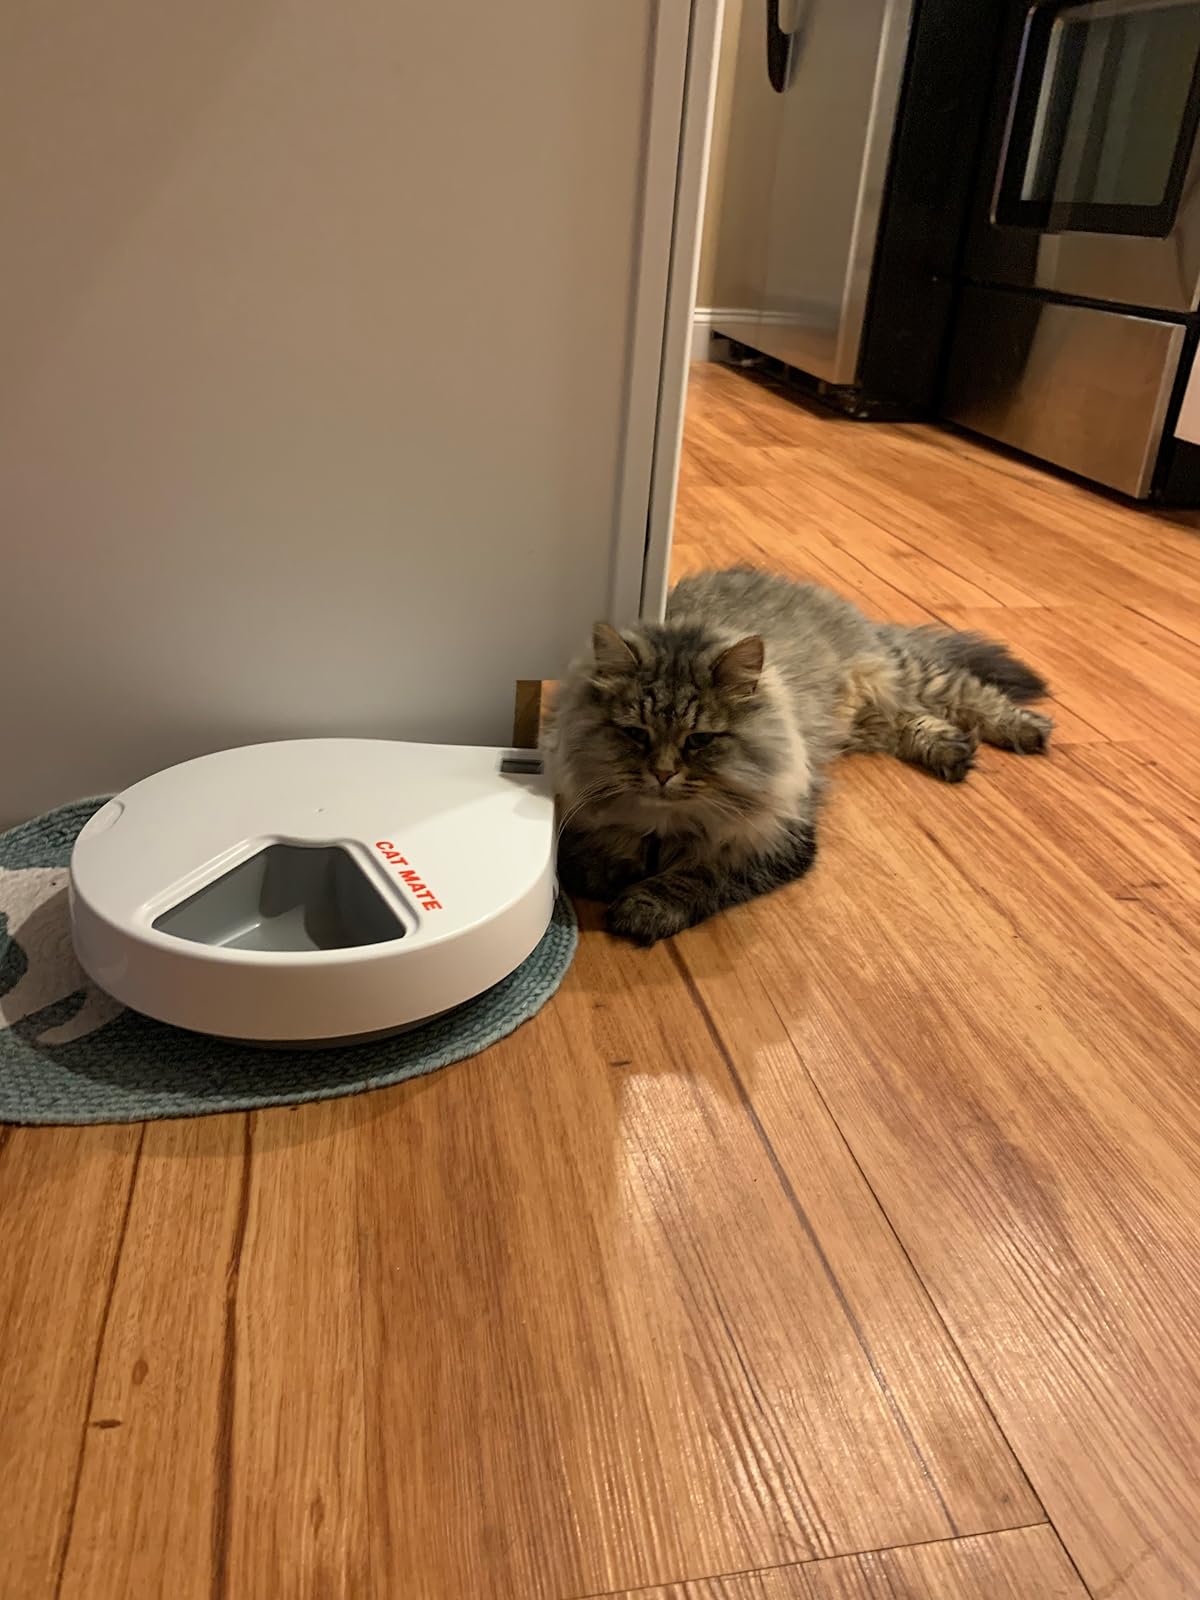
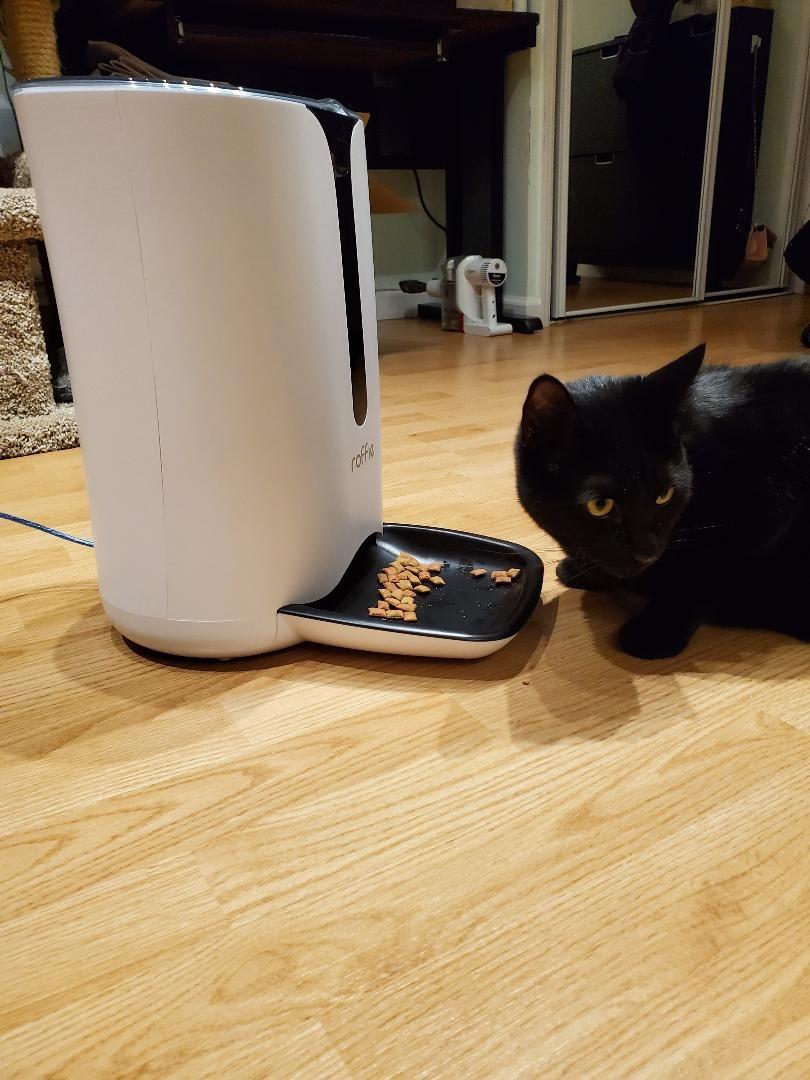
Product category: items_feeder
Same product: no